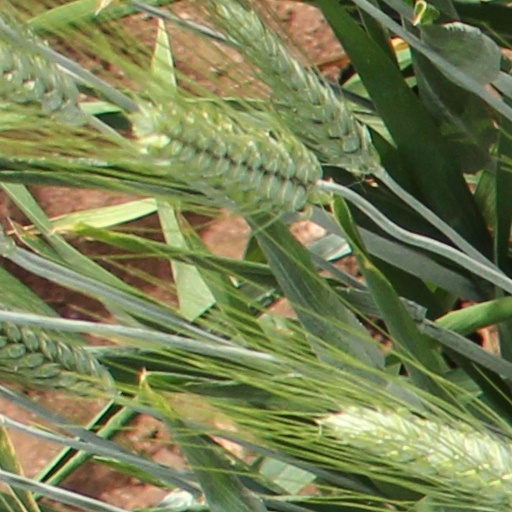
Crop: wheat